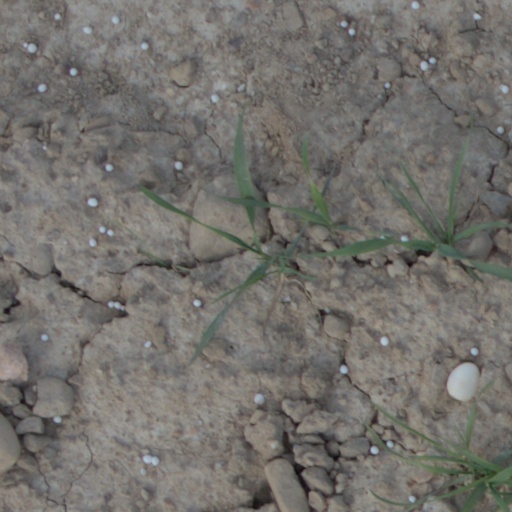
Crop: wheat